Ibn Saud

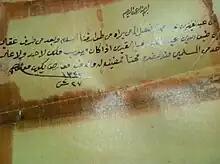
Ibn Saud's signature in a document to Eqab bin Muhaya of Otaibah

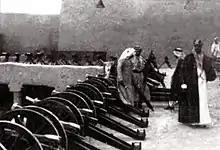
Ibn Saud alongside captured weapons from the Rashidi Emirate after its surrender during the Ha'il campaign of 1921

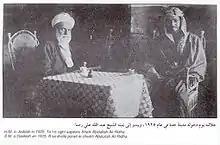
Ibn Saud sitting with Abdullah Ali Reda on the day he entered Jeddah in 1925

Following the capture of Riyadh, many former supporters of the House of Saud rallied to Ibn Saud's call to arms. He was a charismatic leader and kept his men supplied with arms. Over the next two years, he and his forces recaptured almost half of the Nejd from the Rashidis.